Matthew Buckingham

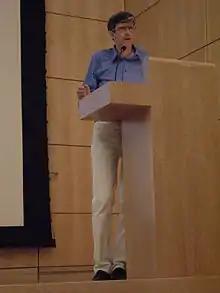
Buckingham speaking at the Henry Art Gallery, Seattle, Washington

He is a full-time faculty member at Columbia University and is the chair of the visual arts department.